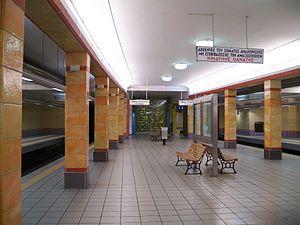
Omónia est une station de métro grecque de la lignes 1 et de la ligne 2 du métro d'Athènes, située sous la place Omónia sur le territoire de la ville d’Athènes capitale de la Grèce.